Swedenborg Society

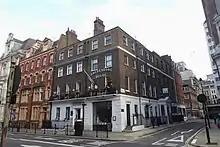
The Society's Headquarters in Bloomsbury Way, London

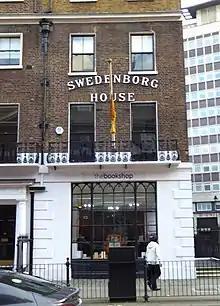

The Swedenborg Society was founded in 1810 to translate and publish the works of Emanuel Swedenborg in English. Its original name was the London Society for Printing and Publishing the Works of Emanuel Swedenborg.